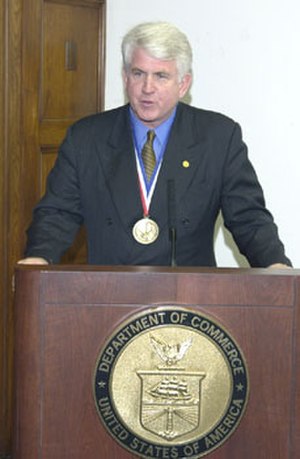
Robert Metcalfe
Robert Metcalfe er en amerikansk computer- og datanet-pioner. Melcalfe er kendt som opfinderen af Ethernet, grundlæggeren af 3COM og ophavsmand til Metcalfes lov.